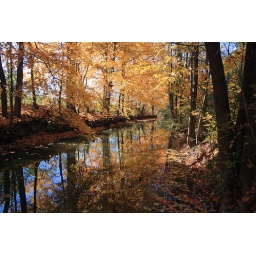
Hanging onto a tree and leaning out over the water to get this one.